Lake Manly

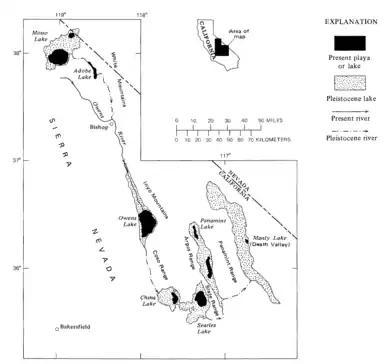
The Owens River-Lake Manly system

The size of pluvial lakes, such as Lake Manly, is governed by the balance between inflow by precipitation or rivers or streams and evaporation, if one assumes that seepage and overflow are not important. This can make the surface of such lakes a useful gauge for paleoclimatic conditions. The principal water supplies to Lake Manly were the Amargosa River, the Mojave River and the Owens River, which yielded a large integrated drainage system over the southwestern Great Basin. The total surface area of Lake Manly's catchment was about . Contrary to what early researchers first speculated it is however likely, that the three rivers never reached Lake Manly simultaneously.